Seeduwa

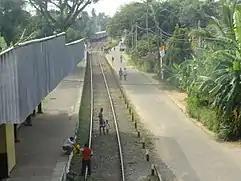
Seeduwa Railway Station

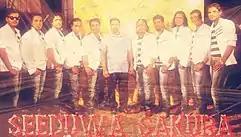
Seeduwa Sakura, a band originated from Seeduwa

Seeduwa is located on the A3 (Colombo - Negombo Road). The newly constructed E03 (Colombo Katunayake Expressway) runs through the boundaries of Seeduwa.